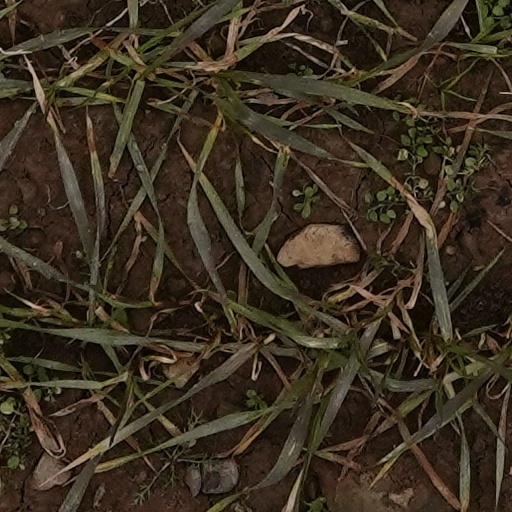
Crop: wheat